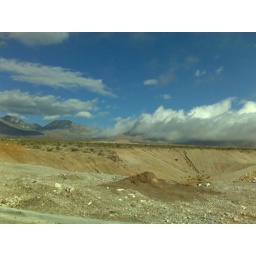
Clouds spilling over little red rocks &amp;amp; mountains